Oban Hills

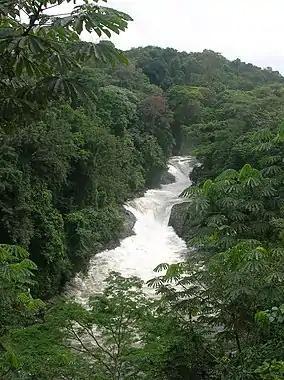
Kwa Falls, along the Great Kwa River in Cross River State, Nigeria

The Oban Hills are a range of hills in Cross River State, Nigeria.